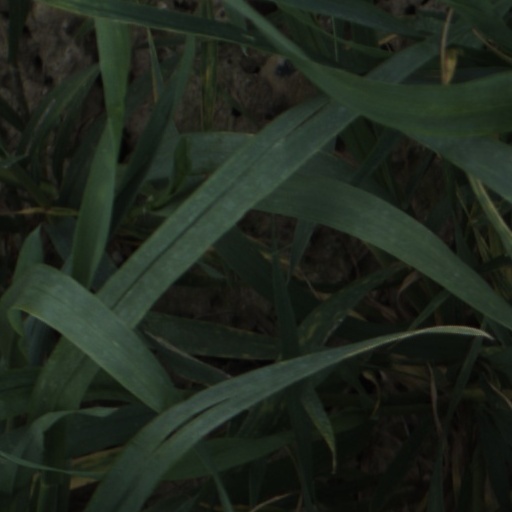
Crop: wheat